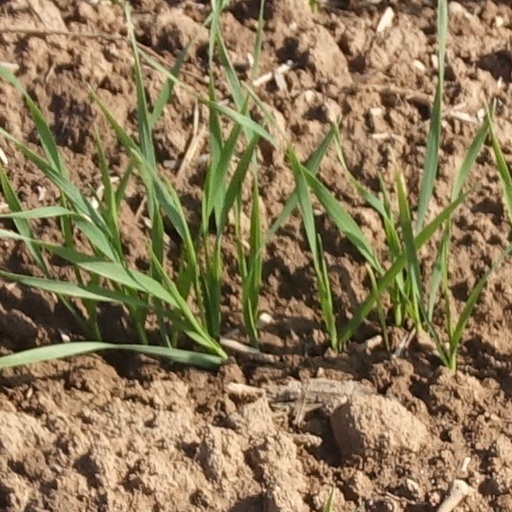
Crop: wheat